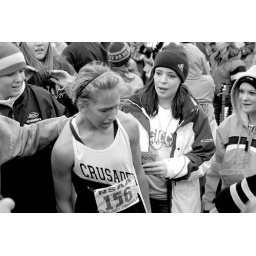
This is the girl who won the class C state cross country championships in 2004.